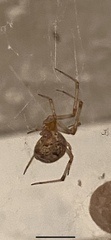
Species: Parasteatoda_tepidariorum